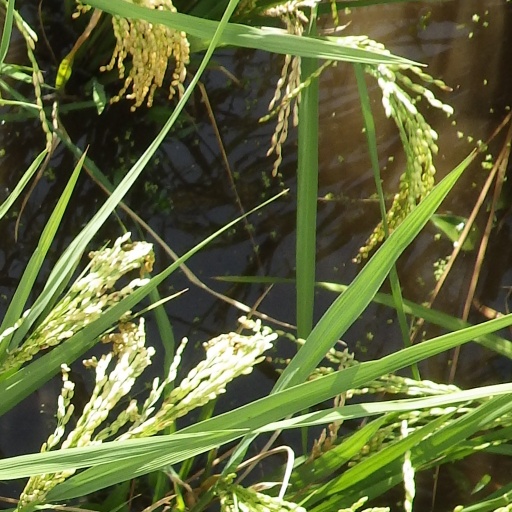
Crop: rice